France in the long nineteenth century

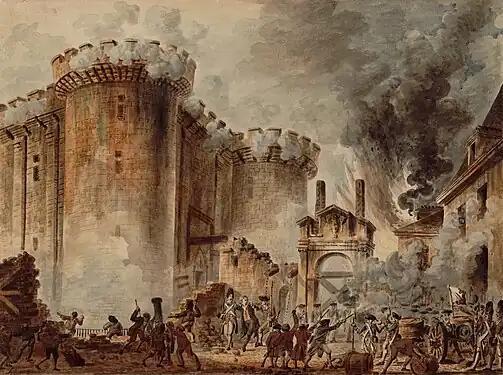
Storming of the Bastille in 1789

In the 19th century, France was a country of immigration for peoples and political refugees from Eastern Europe (Germany, Poland, Hungary, Russia, Ashkenazi Jews) and from the Mediterranean (Italy, Spanish Sephardic Jews and North-African Mizrahi Jews). Large numbers of Belgian migrant workers laboured in French factories, particularly in the textile industry in the Nord.